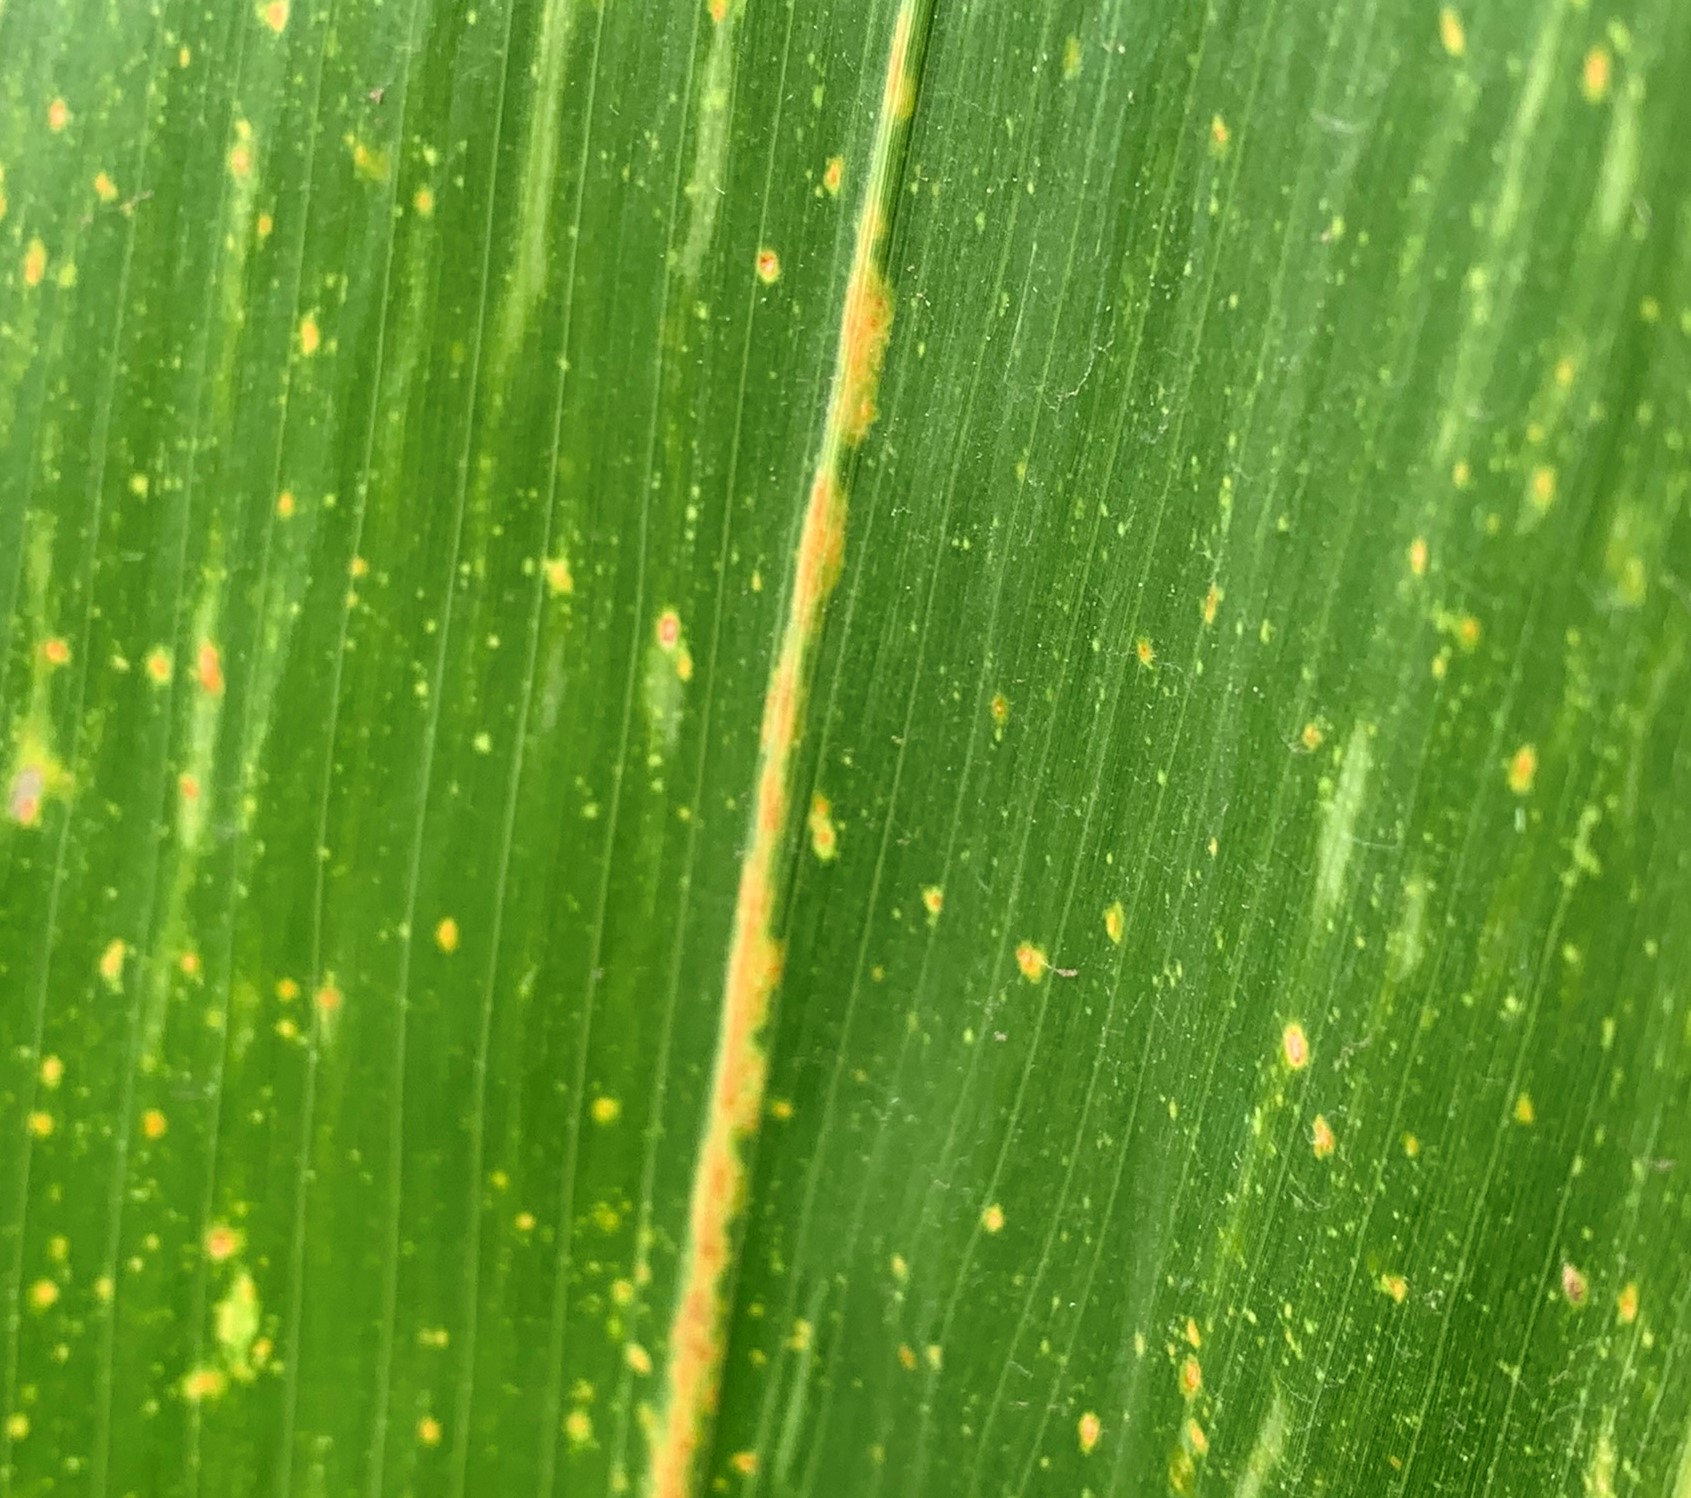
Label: MLN